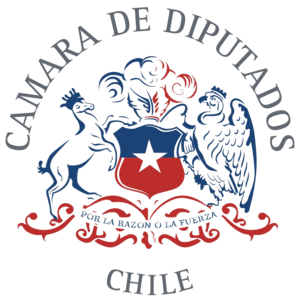
La Chambre des députés du Chili est la chambre basse du Congrès national.